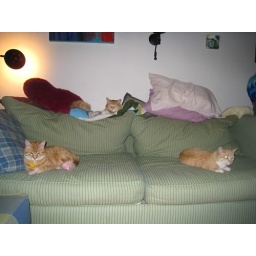
3 orange girl cats. 1 in 8 chance!~